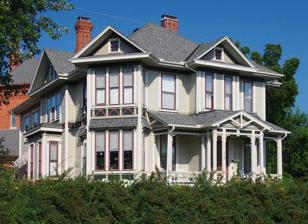
Building: Roscoe Hersey House
Country: United States of America
Year built: 1880
Historic house in Minnesota, United States United States historic place Roscoe Hersey House U.S. National Register of Historic Places The Roscoe Hersey House from the east Show map of Minnesota Show map of the United States Interactive map showing the location of Roscoe Hersey House Location 416 South 4th Street, Stillwater, Minnesota Coordinates 45°3′9″N 92°48′33″W / 45.05250°N 92.80917°W / 45.05250; -92.80917 Area Less than one acre Built 1879–80 Architect George W. Orff , George Low Architectural style Eastlake / Queen Anne MPS Washington County MRA NRHP reference No. 82003084 Designated NRHP February 19, 1982 The Roscoe Hersey House is a historic house in Stillwater, Minnesota , United States, built 1879–1880.  It was designed by architect George W. Orff in a mix of Eastlake and early Queen Anne style.  Roscoe Hersey (?1841–1906) was a key figure in Stillwater's lumber and mercantile development, the son and local representative of Isaac Staples ' Maine-based business partner Samuel F. Hersey . The house was listed on the National Register of Historic Places in 1982 for having local significance in the themes of architecture, commerce, and industry. It was nominated for its embodiment of the commercial success of the Hersey–Staples partnership, the ties between the St. Croix Valley and Bangor, Maine , and the peak of Stillwater's lumber industry. Description The Roscoe Hersey House is an irregular wood-frame building with 18 rooms.  Besides its elaborate exterior decoration, its dominant feature are four two-story bays projecting from the north, east, and south elevations and the southeast corner.  The house originally rose to another half-story, with the east bay above the main entrance extending into a three-and-a-half-story belvedere tower, but the building's upper reaches were destroyed in a 1926 fire, after which the roofline was restructured in its present configuration. The house's decorative woodwork was made possible by the advent of machine production.  Embellishments include friezes beneath the second-story windows and above the porches, scrolled brackets , and fluted columns. History Maine natives Samuel Hersey and Isaac Staples formed the firm of Hersey, Staples and Company in 1851 to harvest the rich pineries of the St. Croix Valley. With Hersey based at home in Bangor and Staples in charge of local operations, the firm grew into the largest timberland owner in the region, operator of a leading sawmill , and partner in other commercial endeavors. Samuel Hersey's eldest son, Roscoe, served in the 1st Maine Heavy Artillery Regiment during the Civil War .  Severely wounded at the Battle of Spotsylvania Court House , Roscoe Hersey mustered out at the rank of colonel . In 1867 the younger Hersey moved to Minnesota with his wife Eva to look after the family's business interests there.  Initially managing the firm's Lake City branch, he relocated to Stillwater in 1872 and partnered into the company of Hersey, Bean and Brown.  In 1878 he served one term as a state senator. Seeking to build a residence to befit their station, the Herseys purchased three adjacent lots in May 1879, and their grand home was completed the following year. Several of the early lumbermen in Stillwater were motivated to build elaborate, monumental houses to boast of their success in industry.  Besides the Roscoe Hersey House, other houses of industry pioneers include the Captain Austin Jenks House , the Albert Lammers House , and the Ivory McKusick House .  These houses are also listed on the National Register. The Herseys only lived in this home for seven years, selling it in 1887 to move to Cathedral Hill, Saint Paul . Successive later owners John G. Nelson and James E. McGrath were both lumbermen as well. See also National Register of Historic Places listings in Washington County, Minnesota References